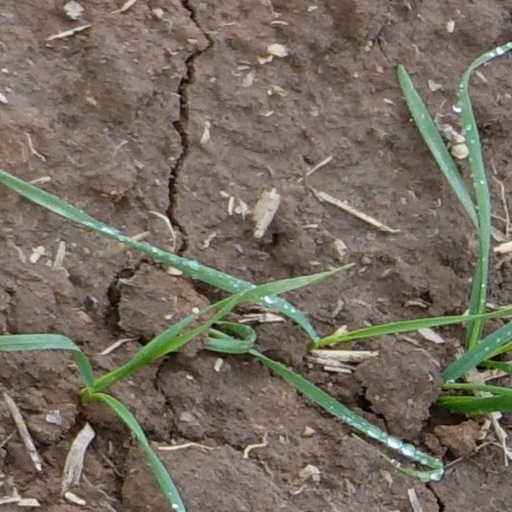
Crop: wheat